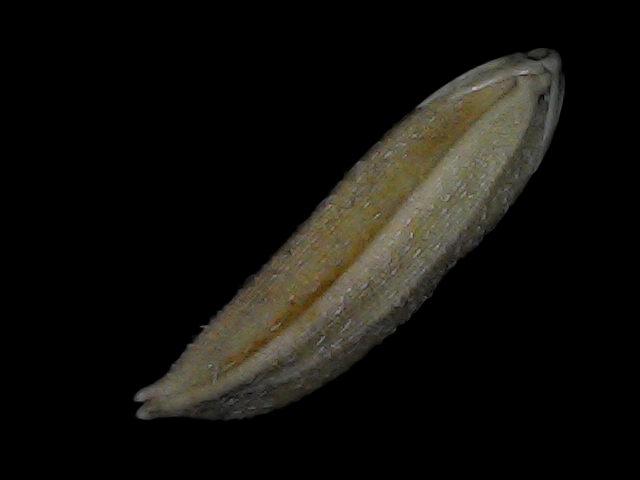
Rice variety: Bd87